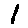
Label: 1